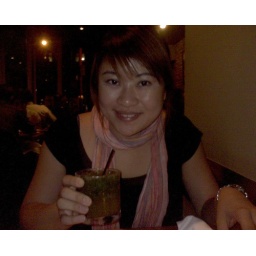
Chih-Hsien and I ended up having dinner in Thirsty Bear, a brew house / tapas bar in SoMa area.